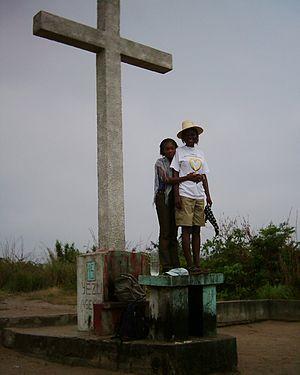
fr:Mont Mangengenge, fr:Kinshasa, RDC, summer 2003 Personal picture, I set it in public domain.
Le mont Mangengenge est une montagne située en République démocratique du Congo, au sud-est de Kinshasa. Il fait partie des monts de Cristal et culmine à 718 mètres d'altitude.